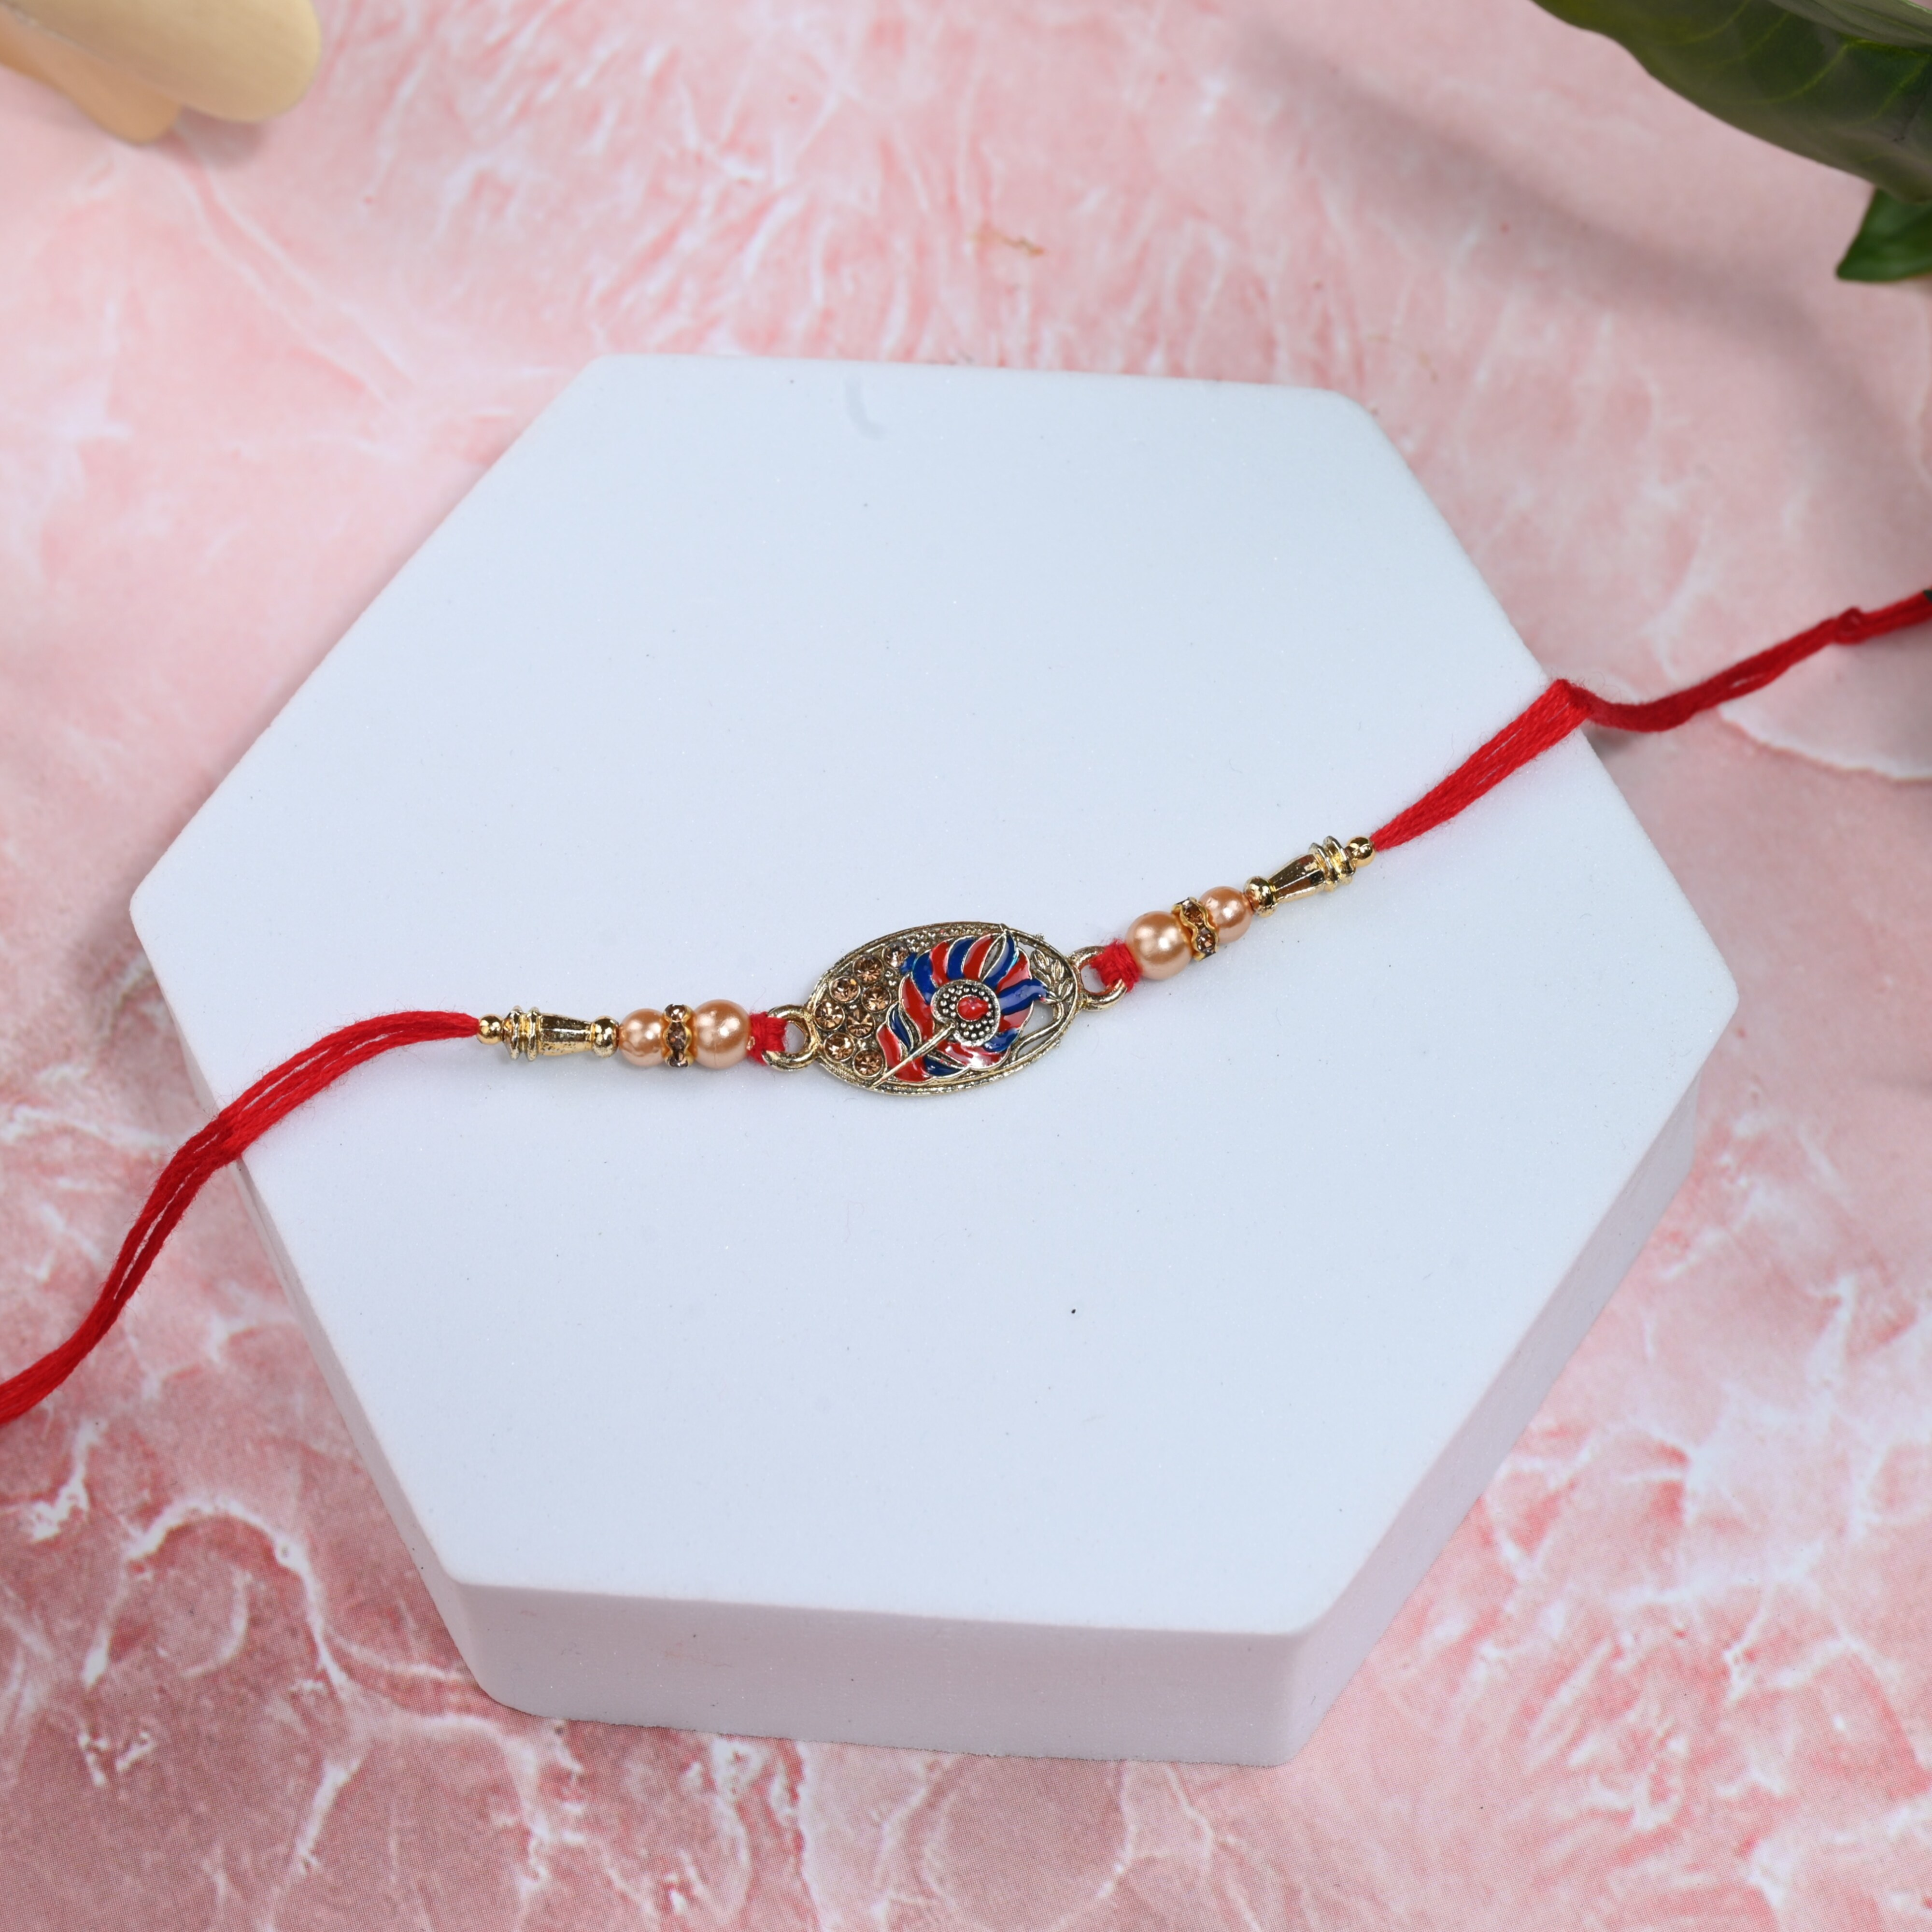
The Stone Aisle Premium Beautiful Designer Set of 2 Krishna and Meenakari Rakhi for Brother
Type: Rakhis
Brand: The Stone Aisle
Price: Rs. 199
Celebrate the eternal bond of love and protection with Divine Bond Rakhi Collection. Our exquisite range of Rakhis is handcrafted with precision and love, making every piece a perfect symbol of the sacred bond between siblings.Celebrate the eternal bond of love and protection with Divine Bond Rakhi Collection. Our exquisite range of Rakhis is handcrafted with precision and love, making every piece a perfect symbol of the sacred bond between siblings.Celebrate the eternal bond of love and protection with Divine Bond Rakhi Collection. Our exquisite range of Rakhis is handcrafted with precision and love, making every piece a perfect symbol of the sacred bond between siblings.Celebrate the eternal bond of love and protection with Divine Bond Rakhi Collection. Our exquisite range of Rakhis is handcrafted with precision and love, making every piece a perfect symbol of the sacred bond between siblings. Celebrate the eternal bond of love and protection with Divine Bond Rakhi Collection. Our exquisite range of Rakhis is handcrafted with precision and love, making every piece a perfect symbol of the sacred bond between siblings.
Features: Premium Quality Materials: Each Rakhi is made using high-quality materials like silk threads, beads, stones, and embellishments, ensuring durability and elegance.,Handcrafted with Love: Our Rakhis are meticulously handcrafted by skilled artisans, blending traditional designs with modern aesthetics.,Variety of Designs: From classic traditional patterns to trendy contemporary styles, our collection caters to all tastes and preferences.,Eco-Friendly Packaging: We are committed to sustainability. Our Rakhis come in eco-friendly packaging, making them a thoughtful gift for your loved ones and the environment.,Perfect for All Ages: Whether it's for your little brother, elder sibling, or cousin, we have designs that suit all age groups and personalities.